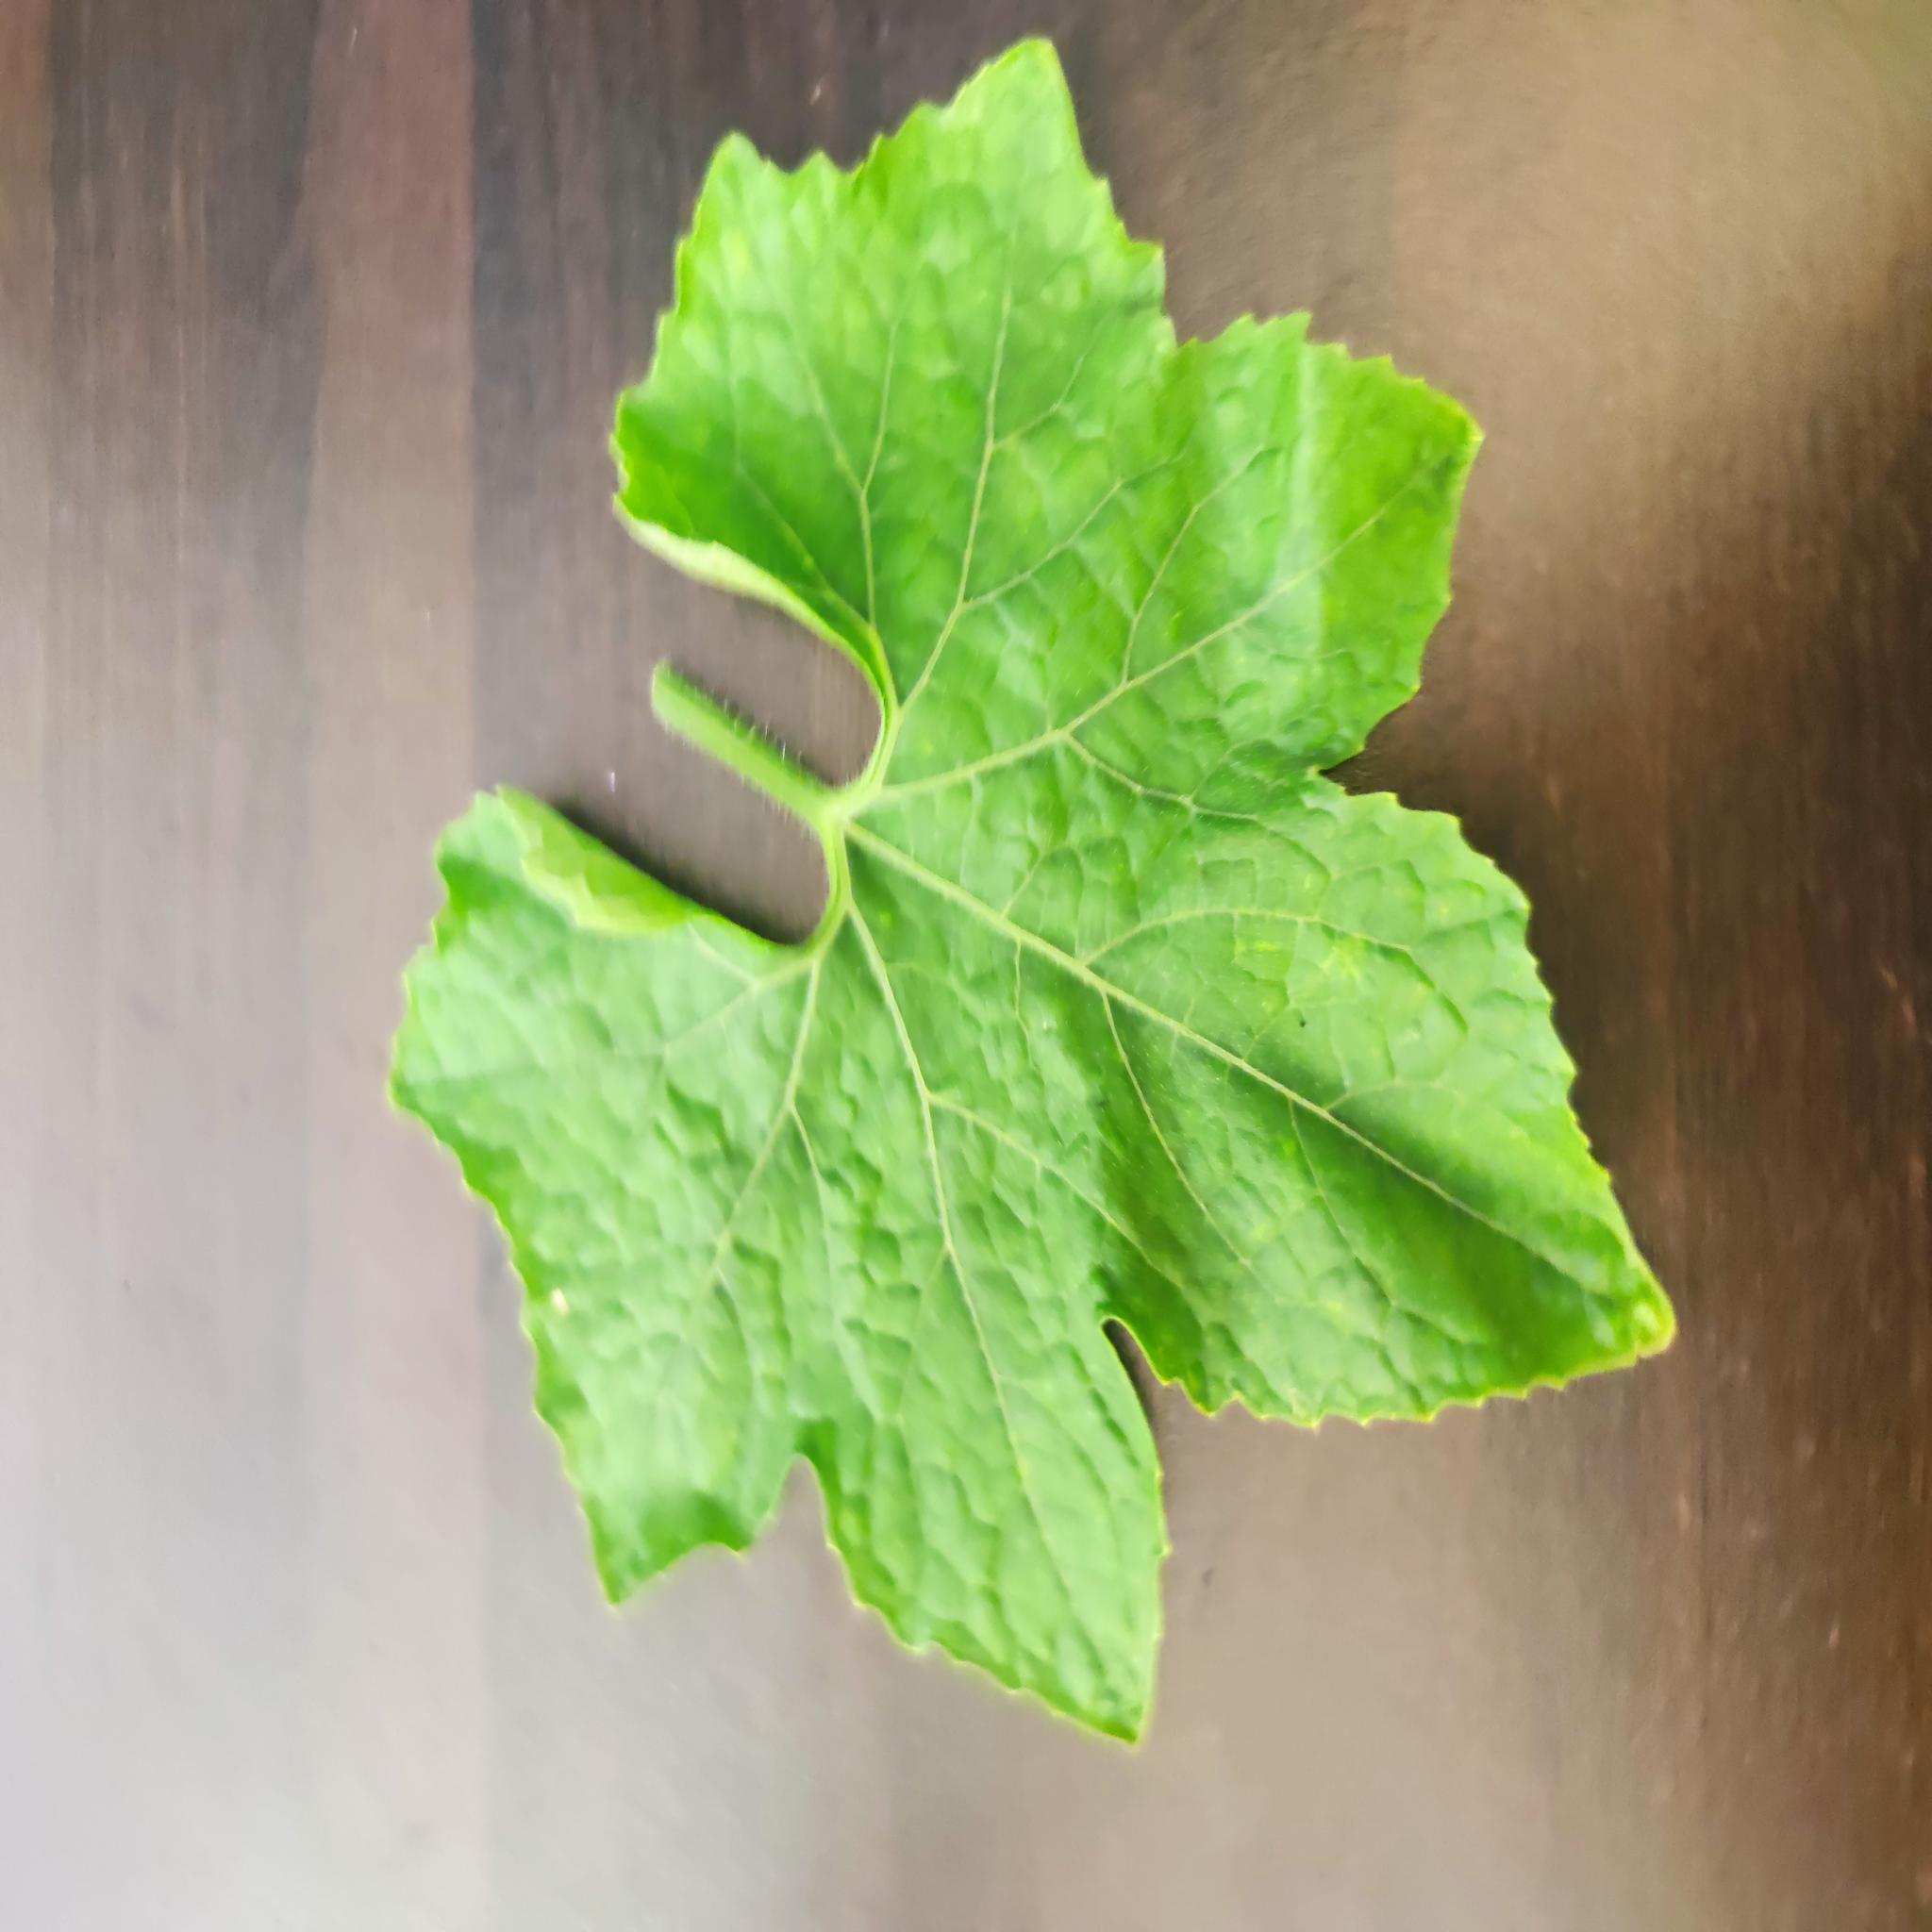
Label: Healthy